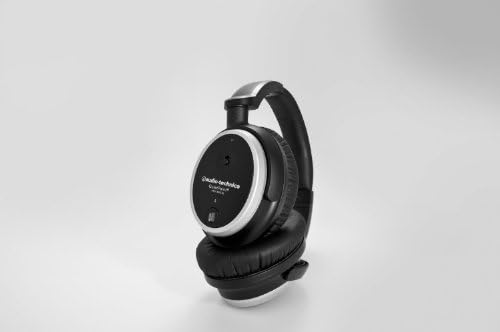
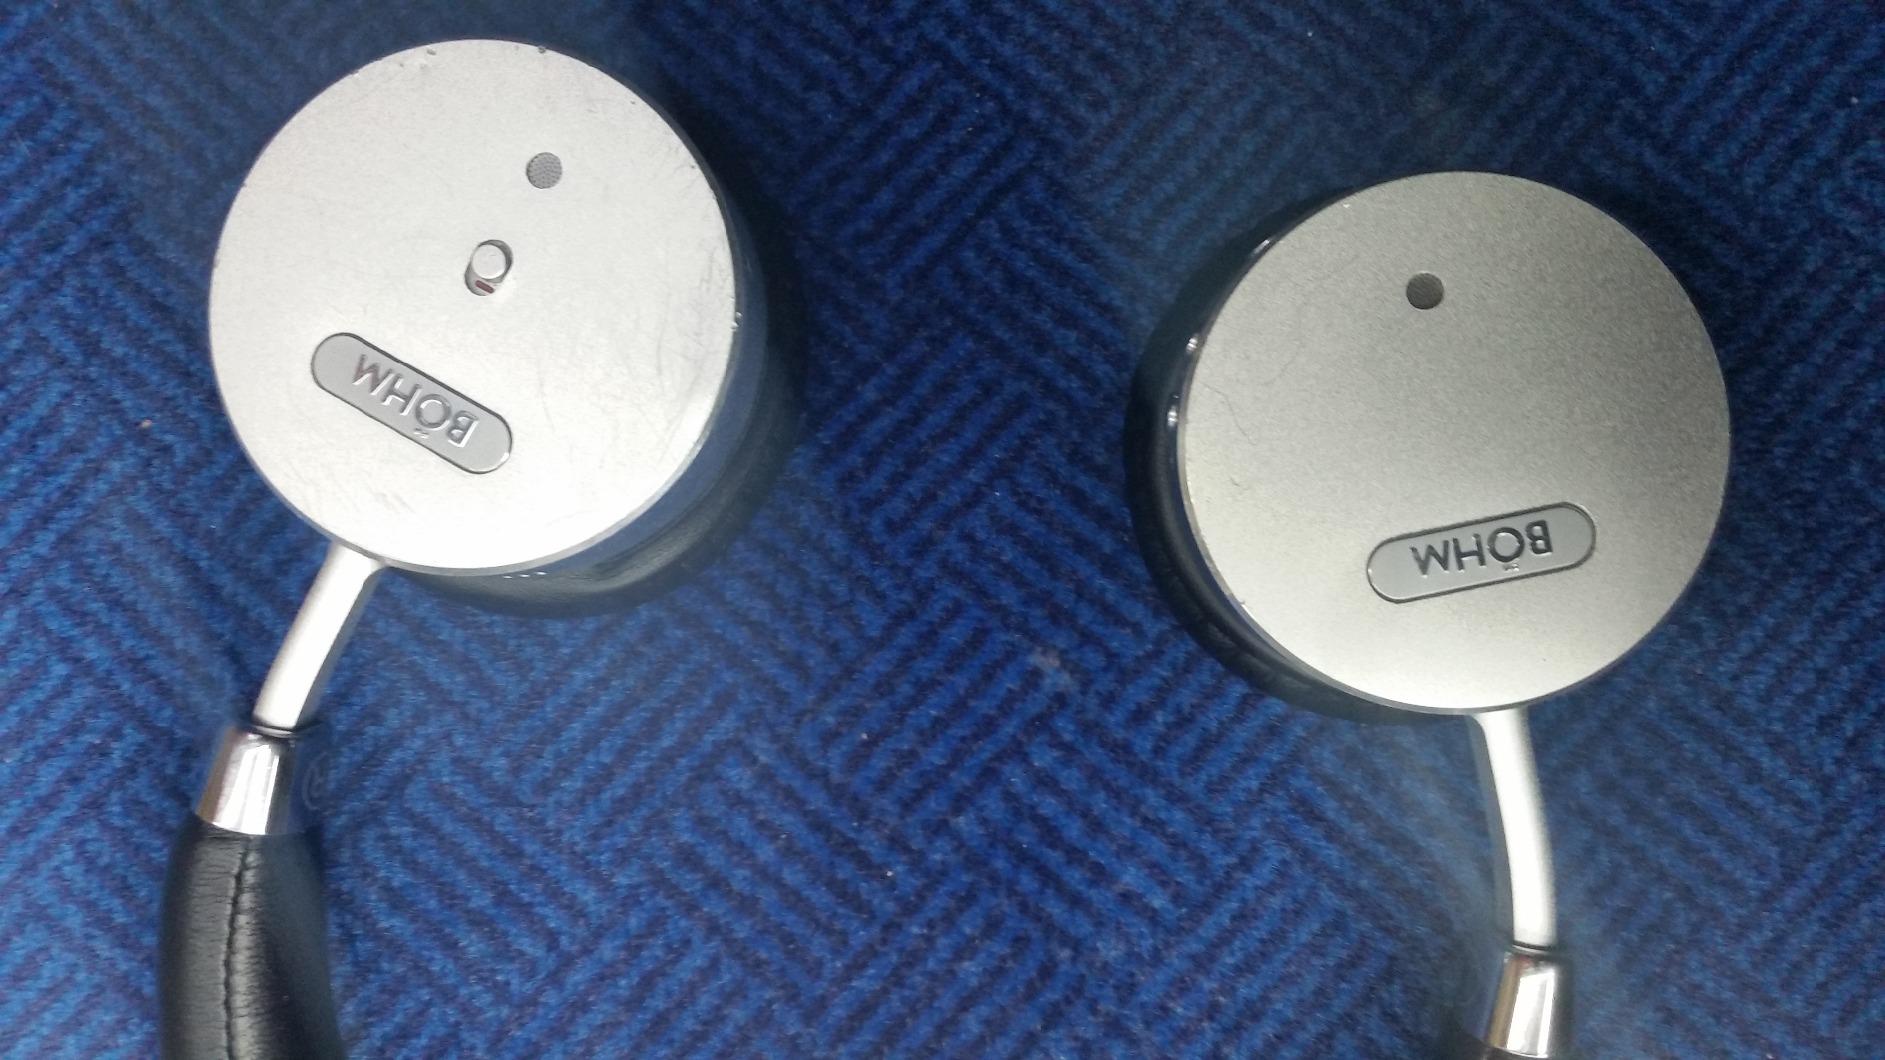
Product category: headphones
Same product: no